Impeachment trial of Andrew Johnson

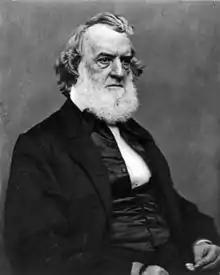
Gideon Welles testified as a witness

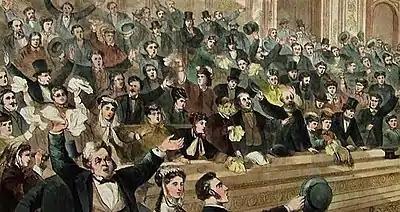
Illustration of the audience in the Senate galleries cheering at the end of impeachment manager John Bingham's May 6 speech

On the morning of February 25, 1868, the Senate was informed by Congressmen John Bingham and Thaddeus Stevens that Johnson had been impeached and that articles of impeachment would be created.